Tom Goldenberg

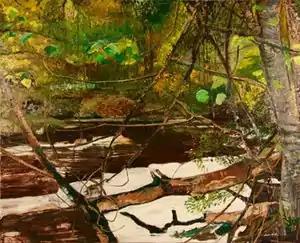
Tom Goldenberg, "Gallatin", oil on linen, 78" x 96", 2010

Goldenberg began his career in the 1970s as a figurative sculptor of detailed, epoxy-resin works. He turning to abstract painting—between roughly 1974–1983—influenced by artists such as Clyfford Still and Richard Diebenkorn, which largely consisted of painterly fields and architecturally ordered, rectangular areas of color. In 1980, "Art in America" noted this work for its lush surfaces, delicate coloration, and emotion checked by a "cool intelligence" reminiscent of Jasper Johns. After first-hand encounters in Europe in the early 1980s with masters such as Titian and Breughel, Goldenberg deemed abstraction a limitation. He responded with the expressive "Vines" series (1983–6), followed by several still life series depicting glasses, bowls and table tops (1986–7; 1997–8) and the "Grids" series (1990–6), which combined largely square grid patterns with floating, stylized representational imagery (foliage, bottles, glasses) and abstract passages of color (e.g., "Yellow Racer", 1990).